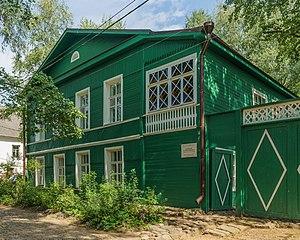
Le projet de suite du roman Les Frères Karamazov de Fiodor Dostoïevski, que ce dernier avait conçu, n'a pas pu être réalisé du fait de la mort de l'écrivain, le 9 février 1881. La version du premier tome existant du roman a été achevée le 8 novembre de l'année 1880, soit deux mois à peine avant le décès de l'écrivain.
Skotoprigonievsk est une ville imaginaire, lieu de l'action du roman de Fiodor Dostoïevski dans son roman Les Frères Karamazov.
Le roman Les Frères Karamazov témoigne de la richesse de l'imagination de Fiodor Dostoïevski. Celle-ci est fécondée par de nombreuses idées, des images et des épisodes qui sont empruntés à des réalités apparues bien avant le début de l'écriture du roman. Les premières d'entre elles se retrouvent déjà dans l'œuvre de l'écrivain en 1846, alors que la première édition séparée du roman date de 1880. Dans les années 1850, Dostoïevski rencontre en prison Dmitri Ilinski, dont l'histoire personnelle est devenue la base de l'intrigue du roman. Dans les années 1850, plusieurs personnages sont d'une manière ou d'une autre des précurseurs des héros du roman de 1880 Les Frères Karamazov. À l'automne 1874, alors qu'il écrit «L'Adolescent», il inscrit dans une de ses notes de travail le plan du roman Les Frères Karamazov. En octobre 1877, il écrit qu'il va entreprendre « une œuvre unique qui a été réalisée […] imperceptiblement et involontairement ».
Staraïa Roussa est une ville de l'oblast de Novgorod, en Russie, et le centre administratif du raïon Starorousski. Sa population s'élevait à 30 371 habitants en 2013.